Ripple tank

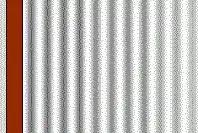

When the rippler is lowered so that it just touches the surface of the water, plane waves will be produced.